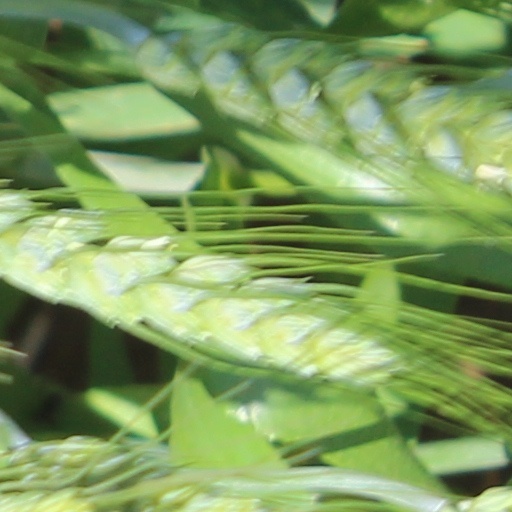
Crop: wheat